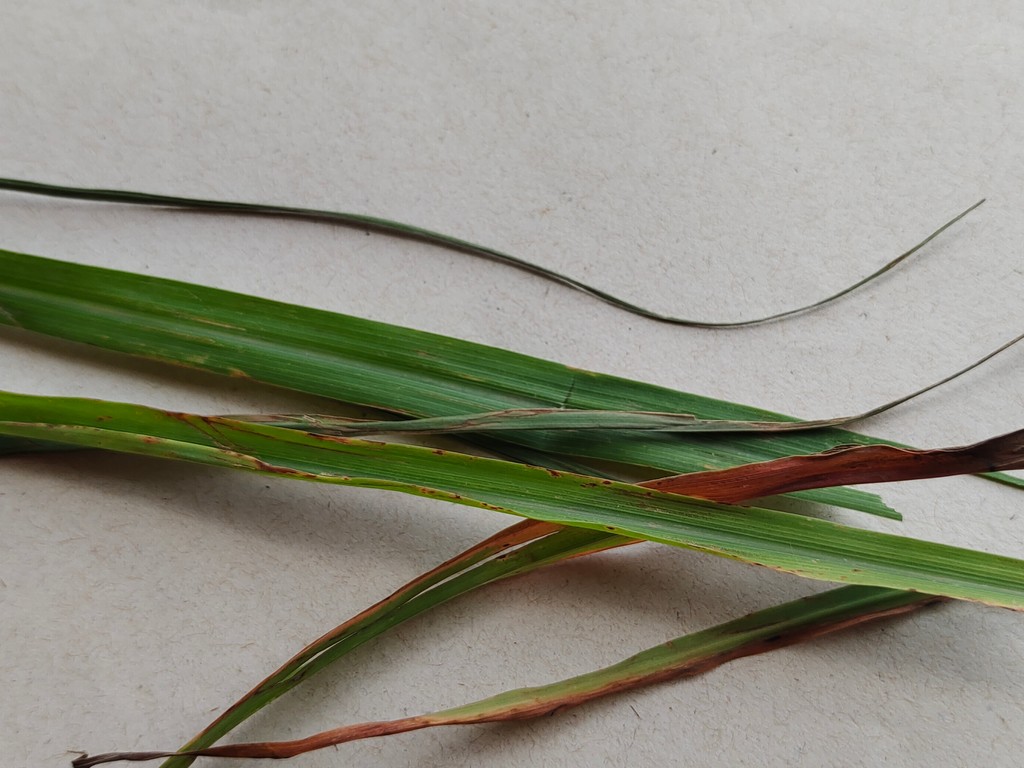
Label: Unhealthy